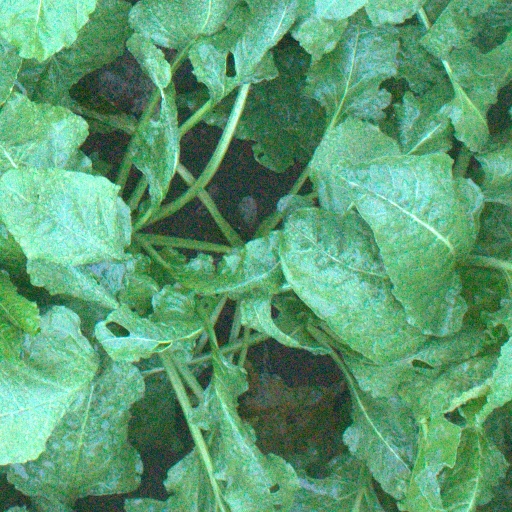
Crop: sugar beet